Club des Hashischins

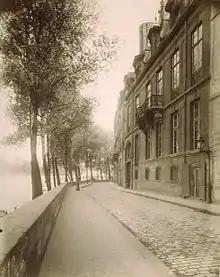
Hôtel de Lauzun, the club's meeting place

The Club des Hashischins (sometimes also spelled Club des Hashishins or Club des Hachichins, "Club of the Hashish-Eaters") was a Parisian group dedicated to the exploration of drug-induced experiences, notably with hashish. Members included Victor Hugo, Alexandre Dumas, Charles Baudelaire, Gérard de Nerval and Honoré de Balzac.